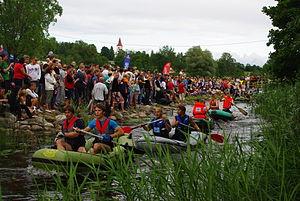
La commune de Rõuge est une municipalité rurale d'Estonie située dans le Comté de Võru. Elle s'étend sur une superficie de 263,7 km²